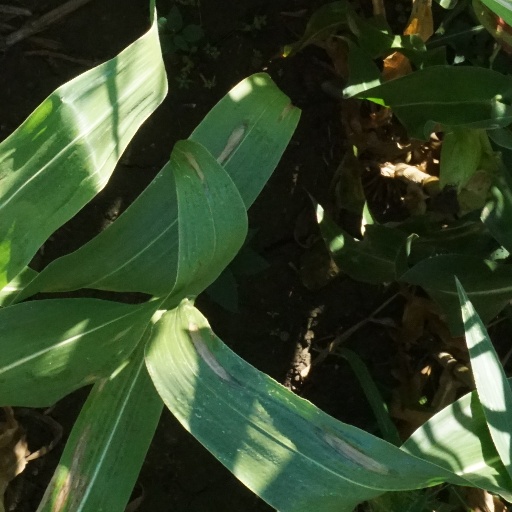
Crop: maize; corn